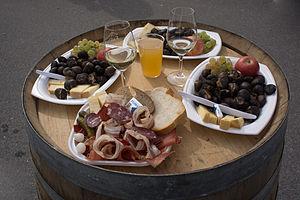
La brisolée: des châtaignes rôties accompagnées de fromage, fruits, lard, viande séchée, moût et vin blanc.
La cuisine suisse est, à l'image du pays, diversifiée par sa géographie et ses langues. Typiquement paysanne, robuste et faisant bon usage des ingrédients de saison, la gastronomie suisse est surtout connue à l'étranger pour ses repas traditionnels au fromage que sont la fondue et la raclette, mais aussi pour le chocolat.
La brisolée est un repas campagnard valaisan qui consiste en des châtaignes rôties servies avec divers accompagnements : fromage, viande séchée, fruits d'automne.